WWE Divas Championship

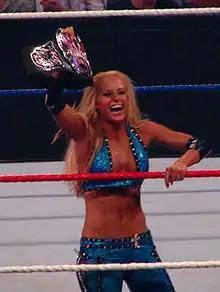
The inaugural champion Michelle McCool

With the first WWE brand extension in 2002, a storyline division in which WWE assigned its employees to different television programs and touring companies, the WWE Women's Championship was originally to be defended on both brands. At some point that year, however, it became exclusive to the Raw brand. Thereafter, only Divas on the Raw brand were able to compete for the title, while the Divas on the SmackDown brand were unable to compete for a women's-exclusive championship. However, on a few occasions, the regulation was bypassed with Melina, Ashley Massaro, Torrie Wilson, and Nidia challenging for the title while on the SmackDown brand, but none were successful.